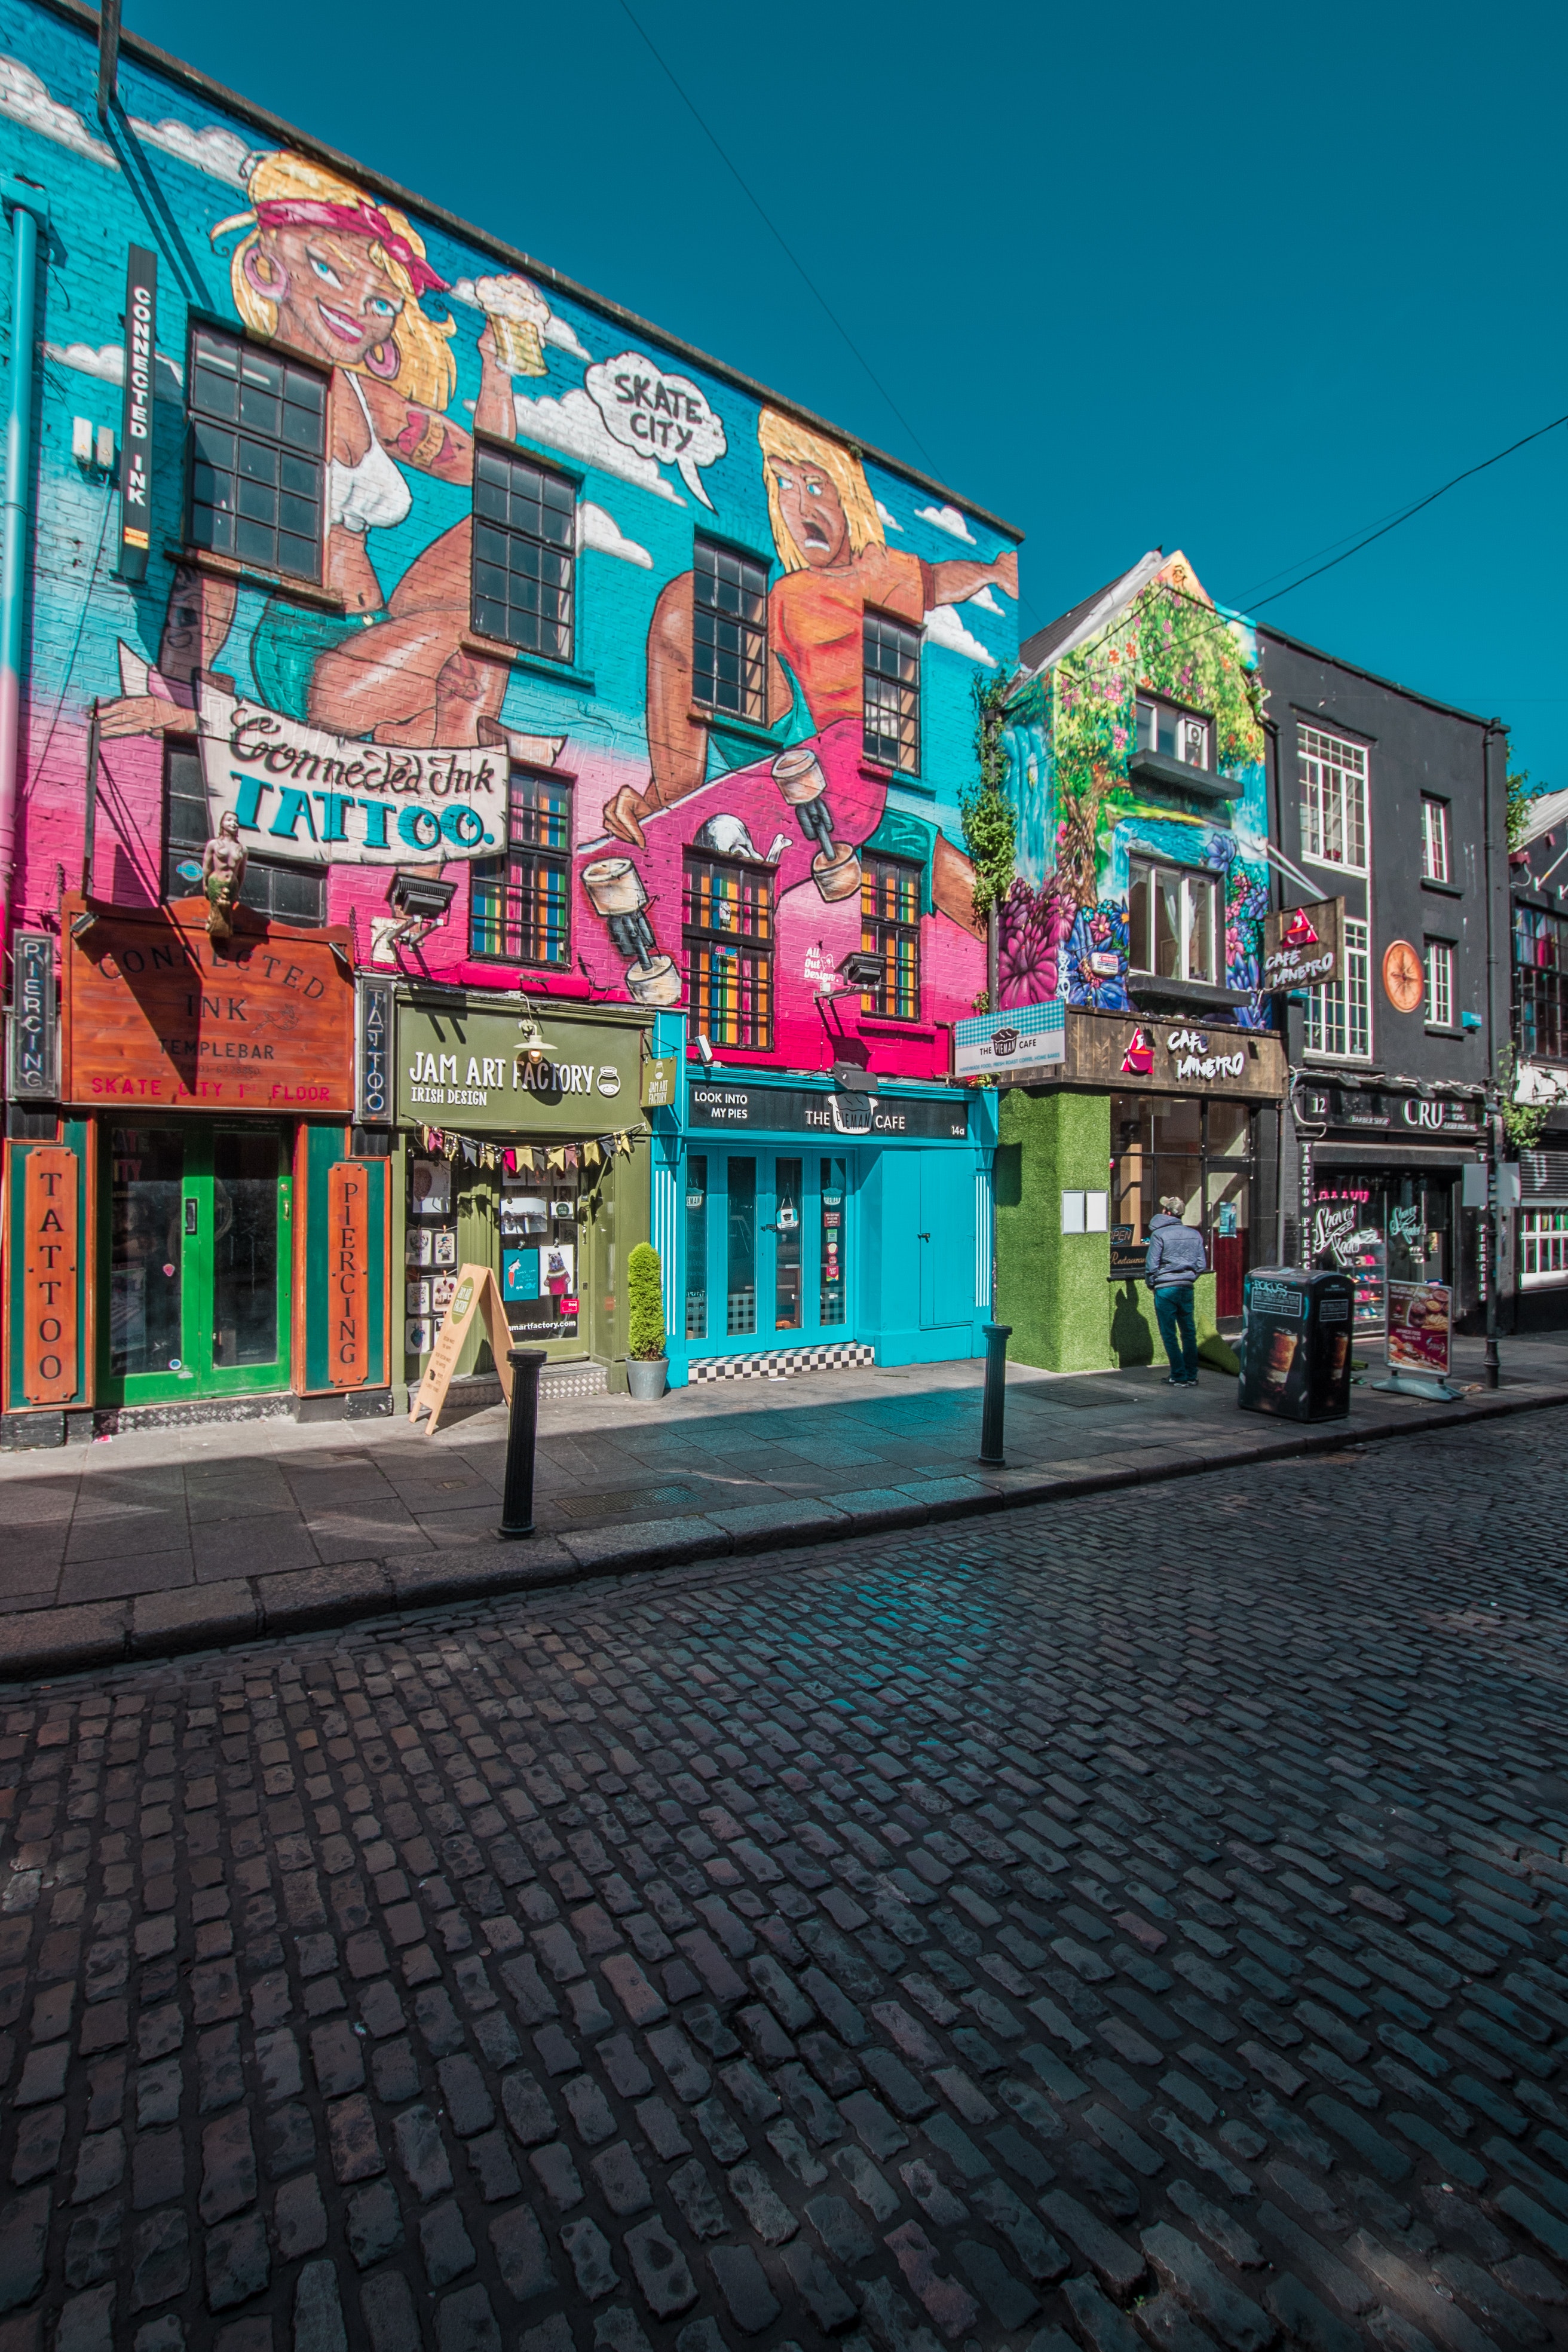
town, architecture, urban area, street, pink, building, wall, sky, city, human settlement, neighbourhood, facade, mural, house, metropolitan area, mixed use, infrastructure, tree, Colorfulness, road, cobblestone, metropolis, downtown, art, road surface, residential area, graffiti, tourism, visual arts, vacation, night, urban design, magenta, street art